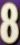
Number: 8